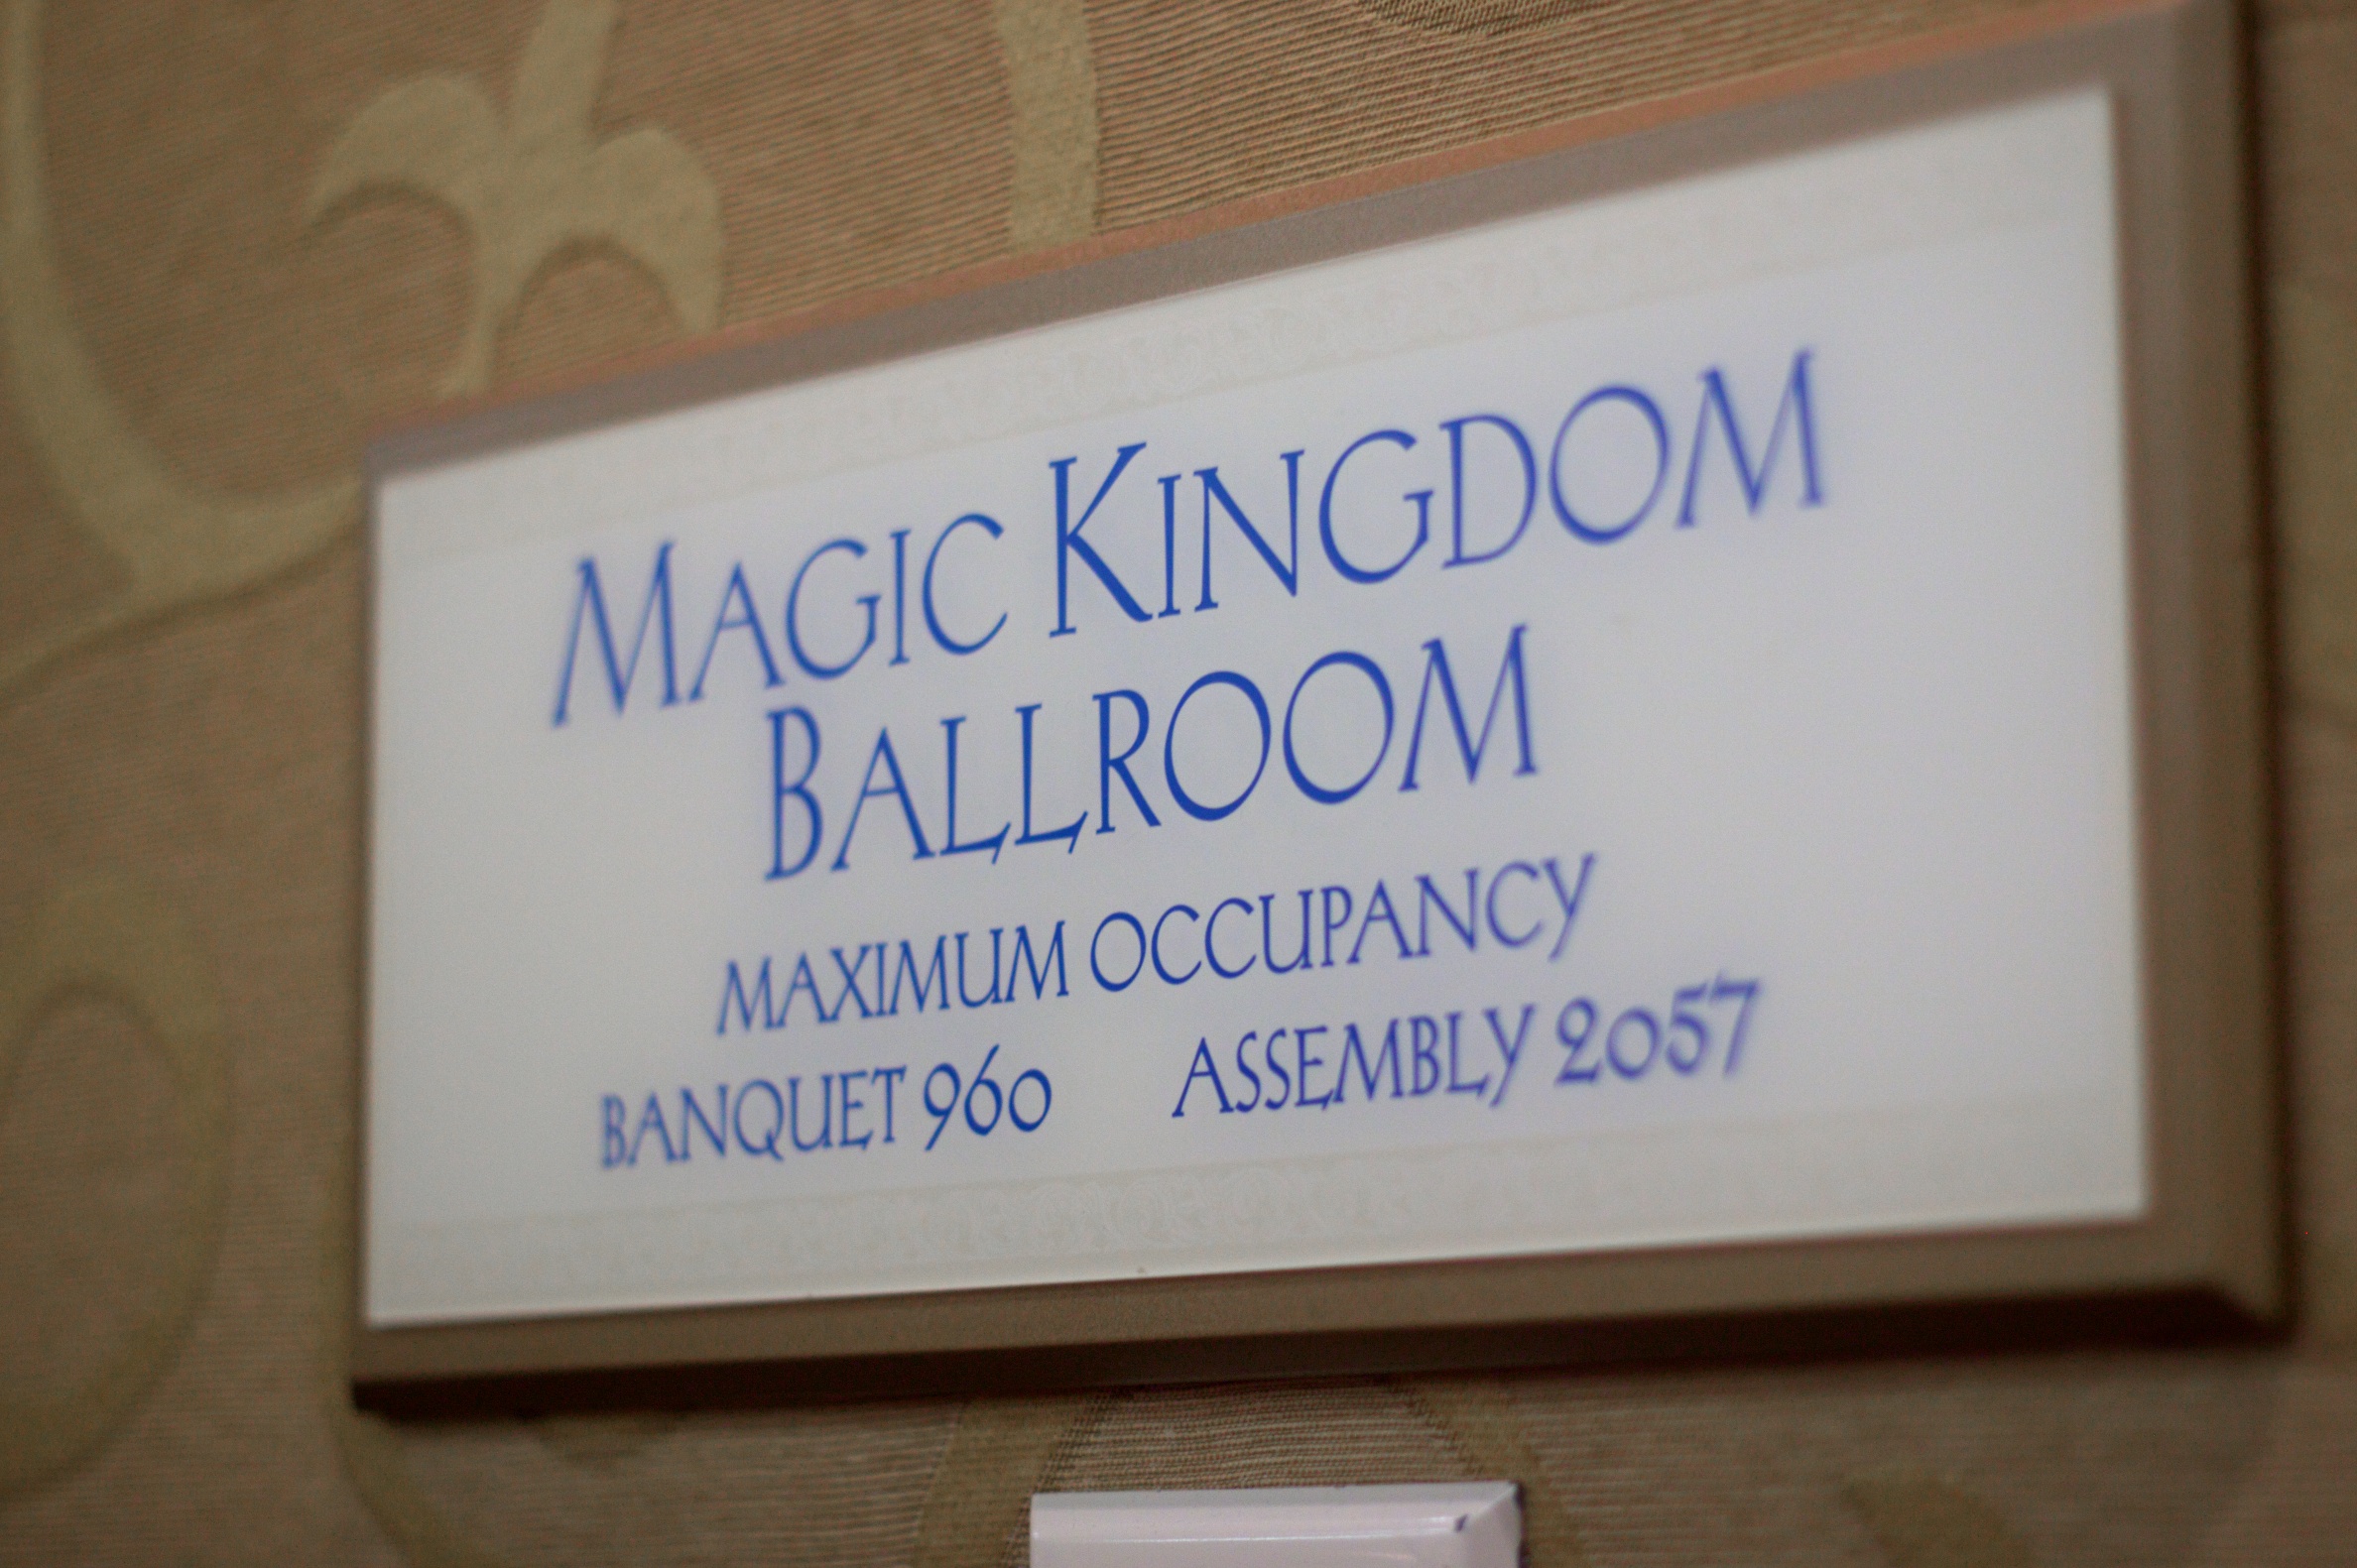
writing, sign, blue, signage, brand, design, text, nmc2010, presentation